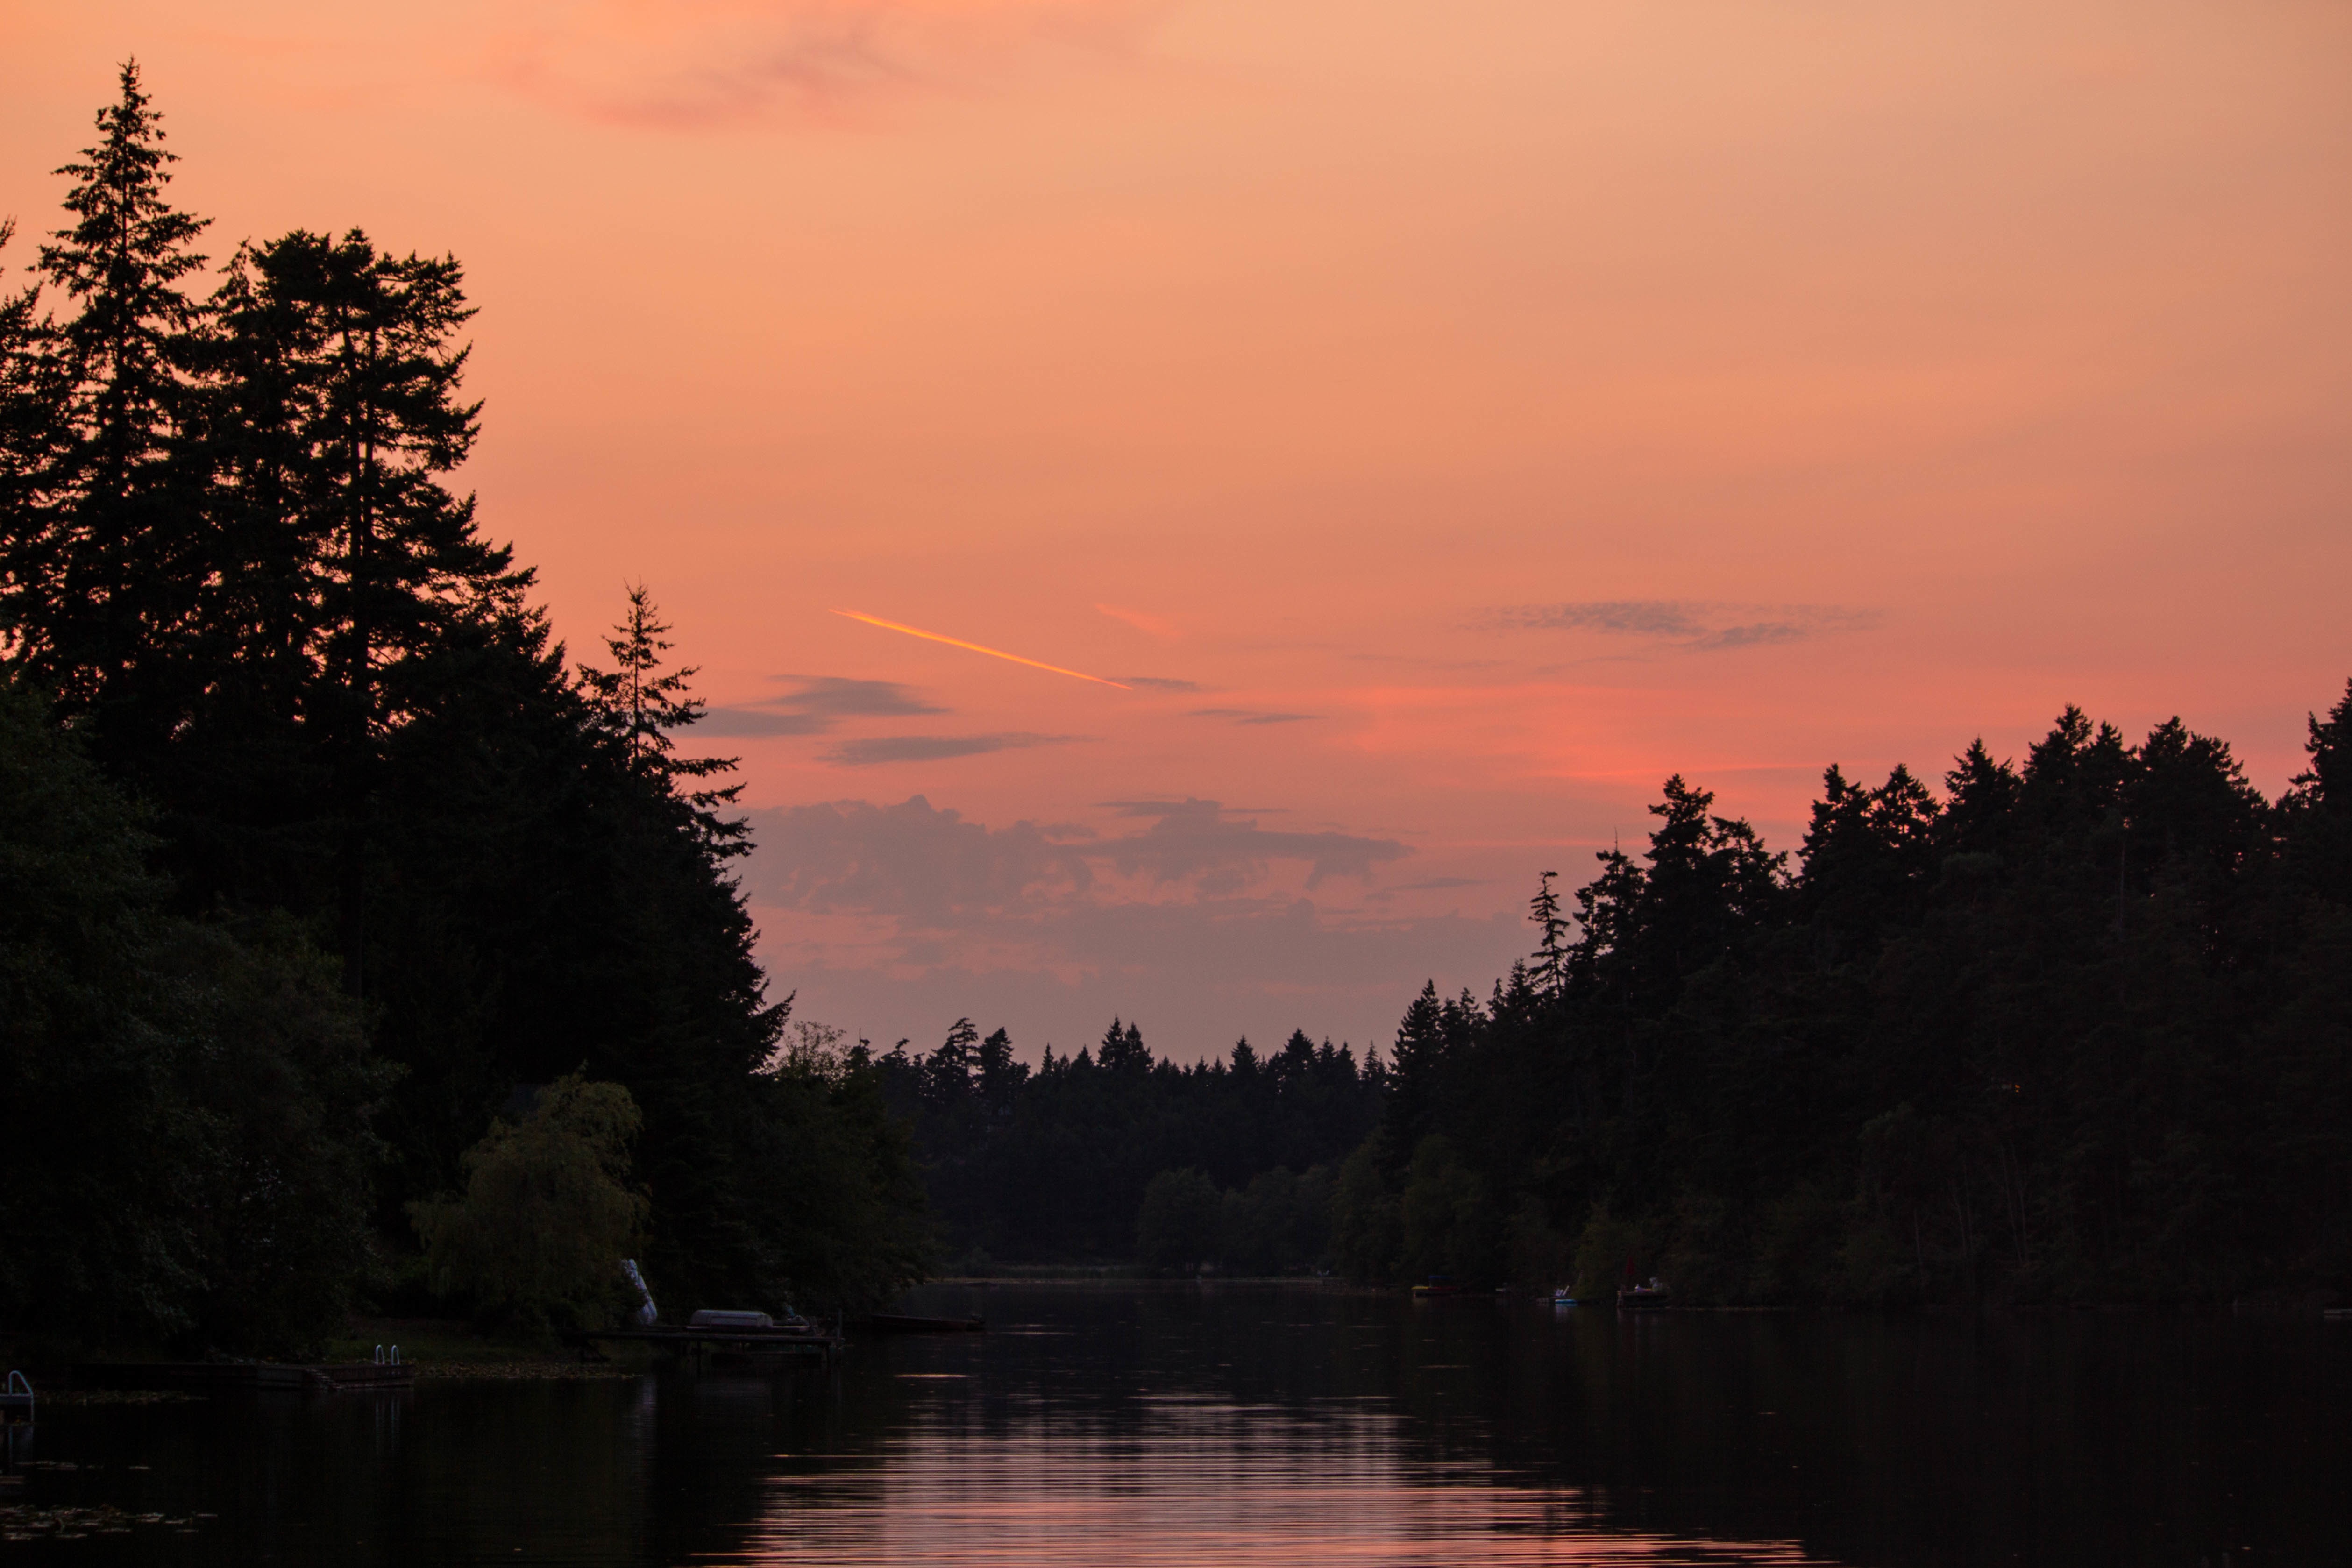
tree, nature, cloud, sunrise, sunset, morning, lake, dawn, river, dusk, evening, reflection, loch, afterglow, atmospheric phenomenon